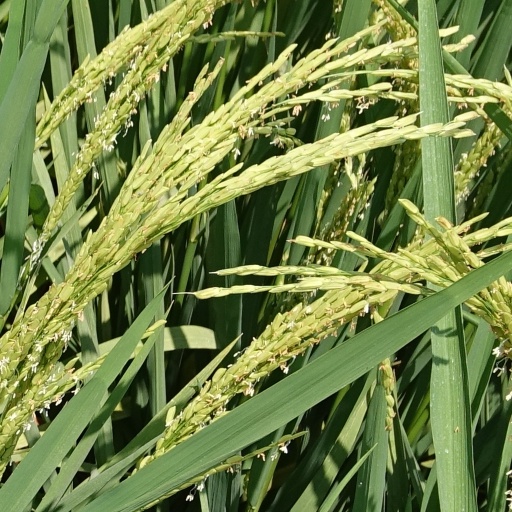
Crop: rice